Imperial Philanthropic Society

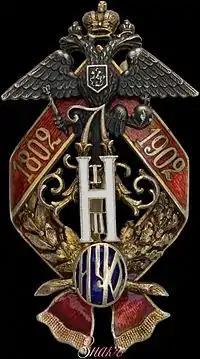
Jubilee Badge of the Imperial Philanthropic Society

The Imperial Philanthropic Society was the largest charity of the Russian Empire. The Philanthropic Society was founded on 16 May 1802 by Emperor Alexander I of Russia. Its motto was "Love Thy Neighbour as Thyself".